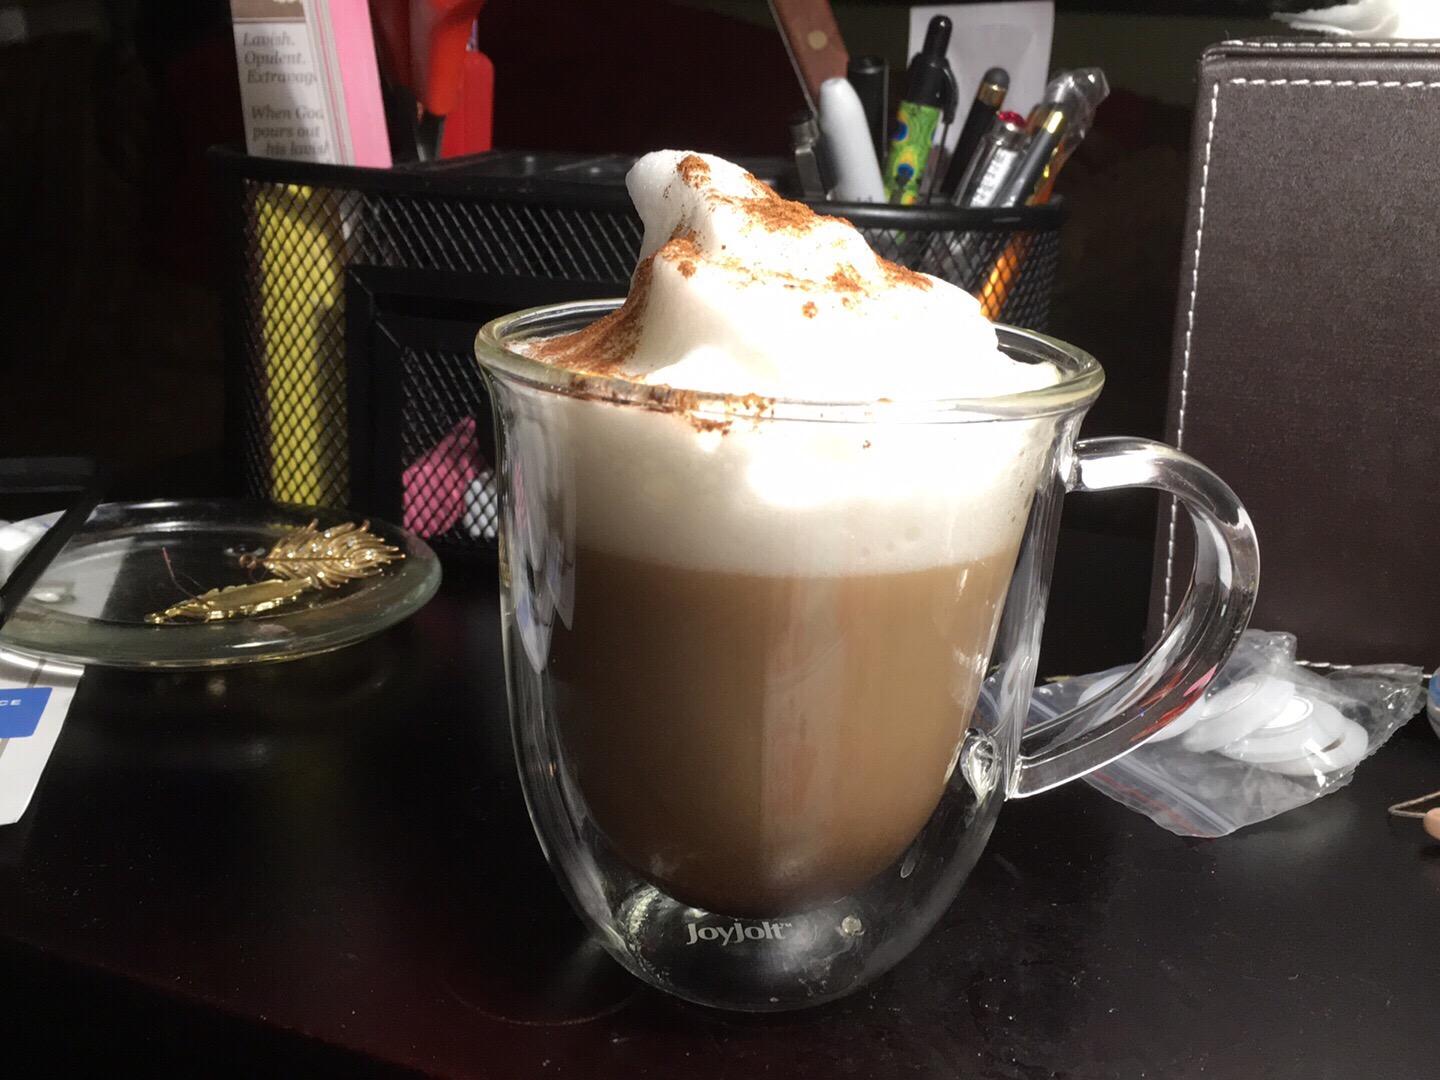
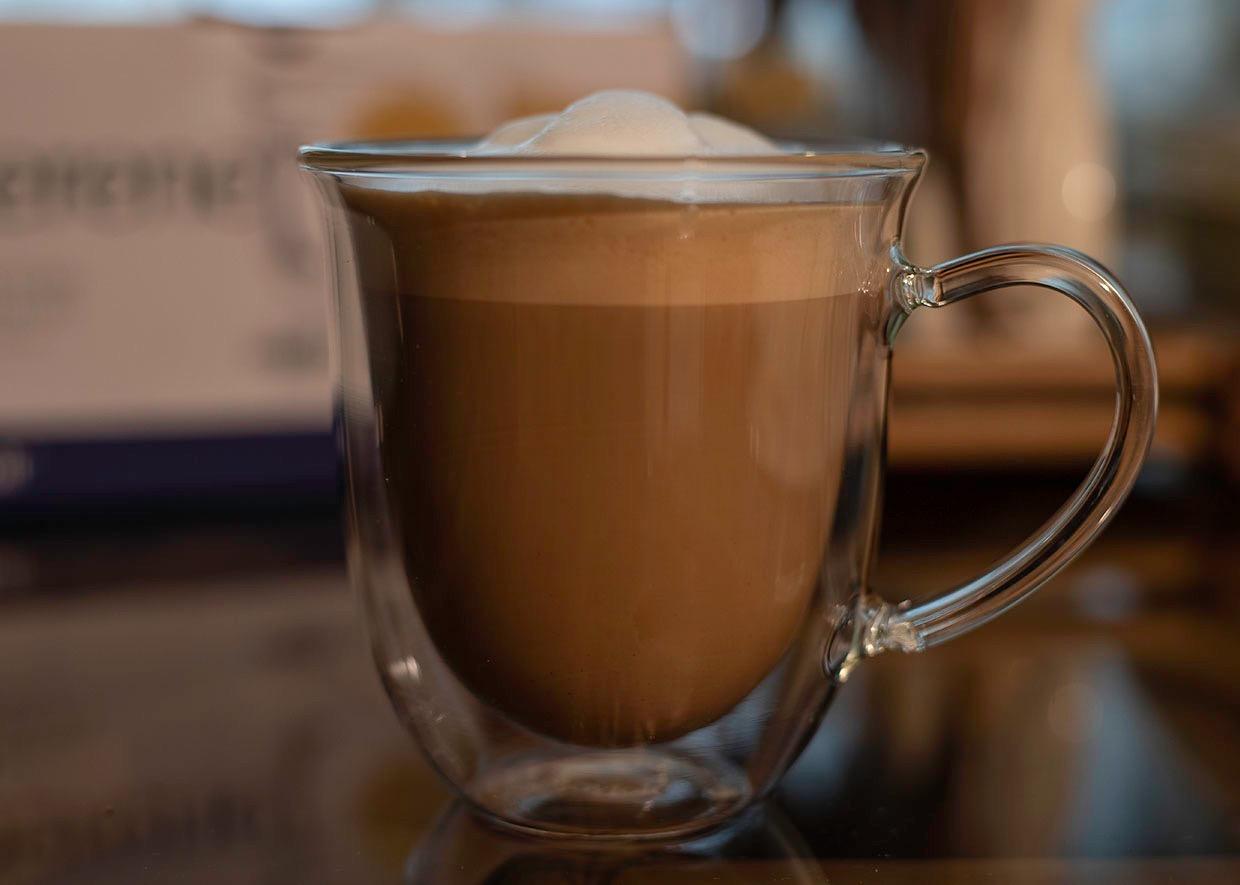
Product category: items_mug
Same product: yes